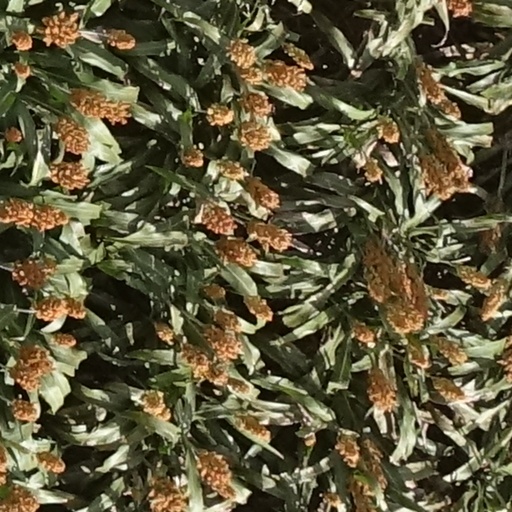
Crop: sorghum